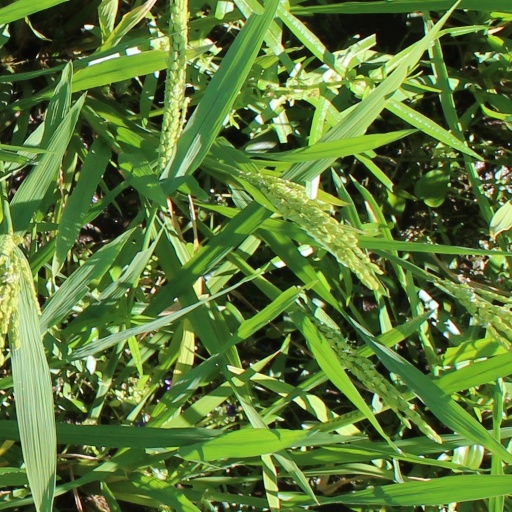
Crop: rice